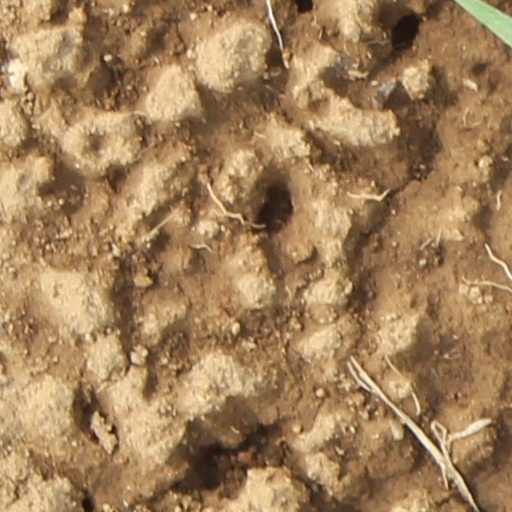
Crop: wheat